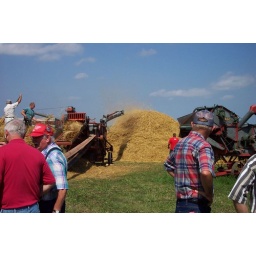
The fellow in the red shirt next to the pile gives it a bit of scale. It's a quite impressive pile.